United Presbyterian Center

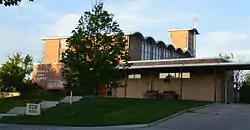
United Presbyterian Center

United Presbyterian Center (also known as the Ecumenical Christian Ministries Building) is a historic Presbyterian church building at 1204 Oread Avenue in Lawrence, Kansas. It was built in 1959–60 in a Modern Movement style and was added to the National Register of Historic Places in 2009.